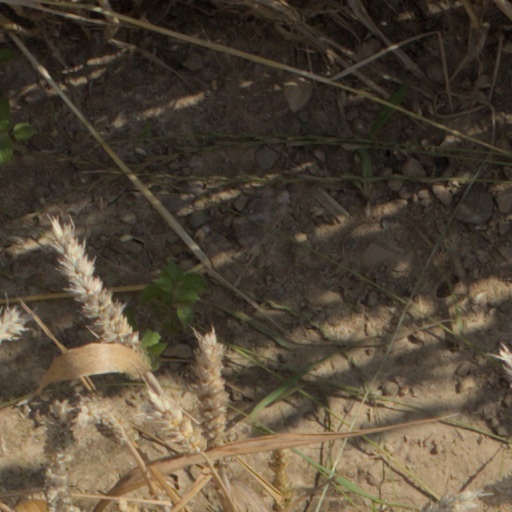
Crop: wheat